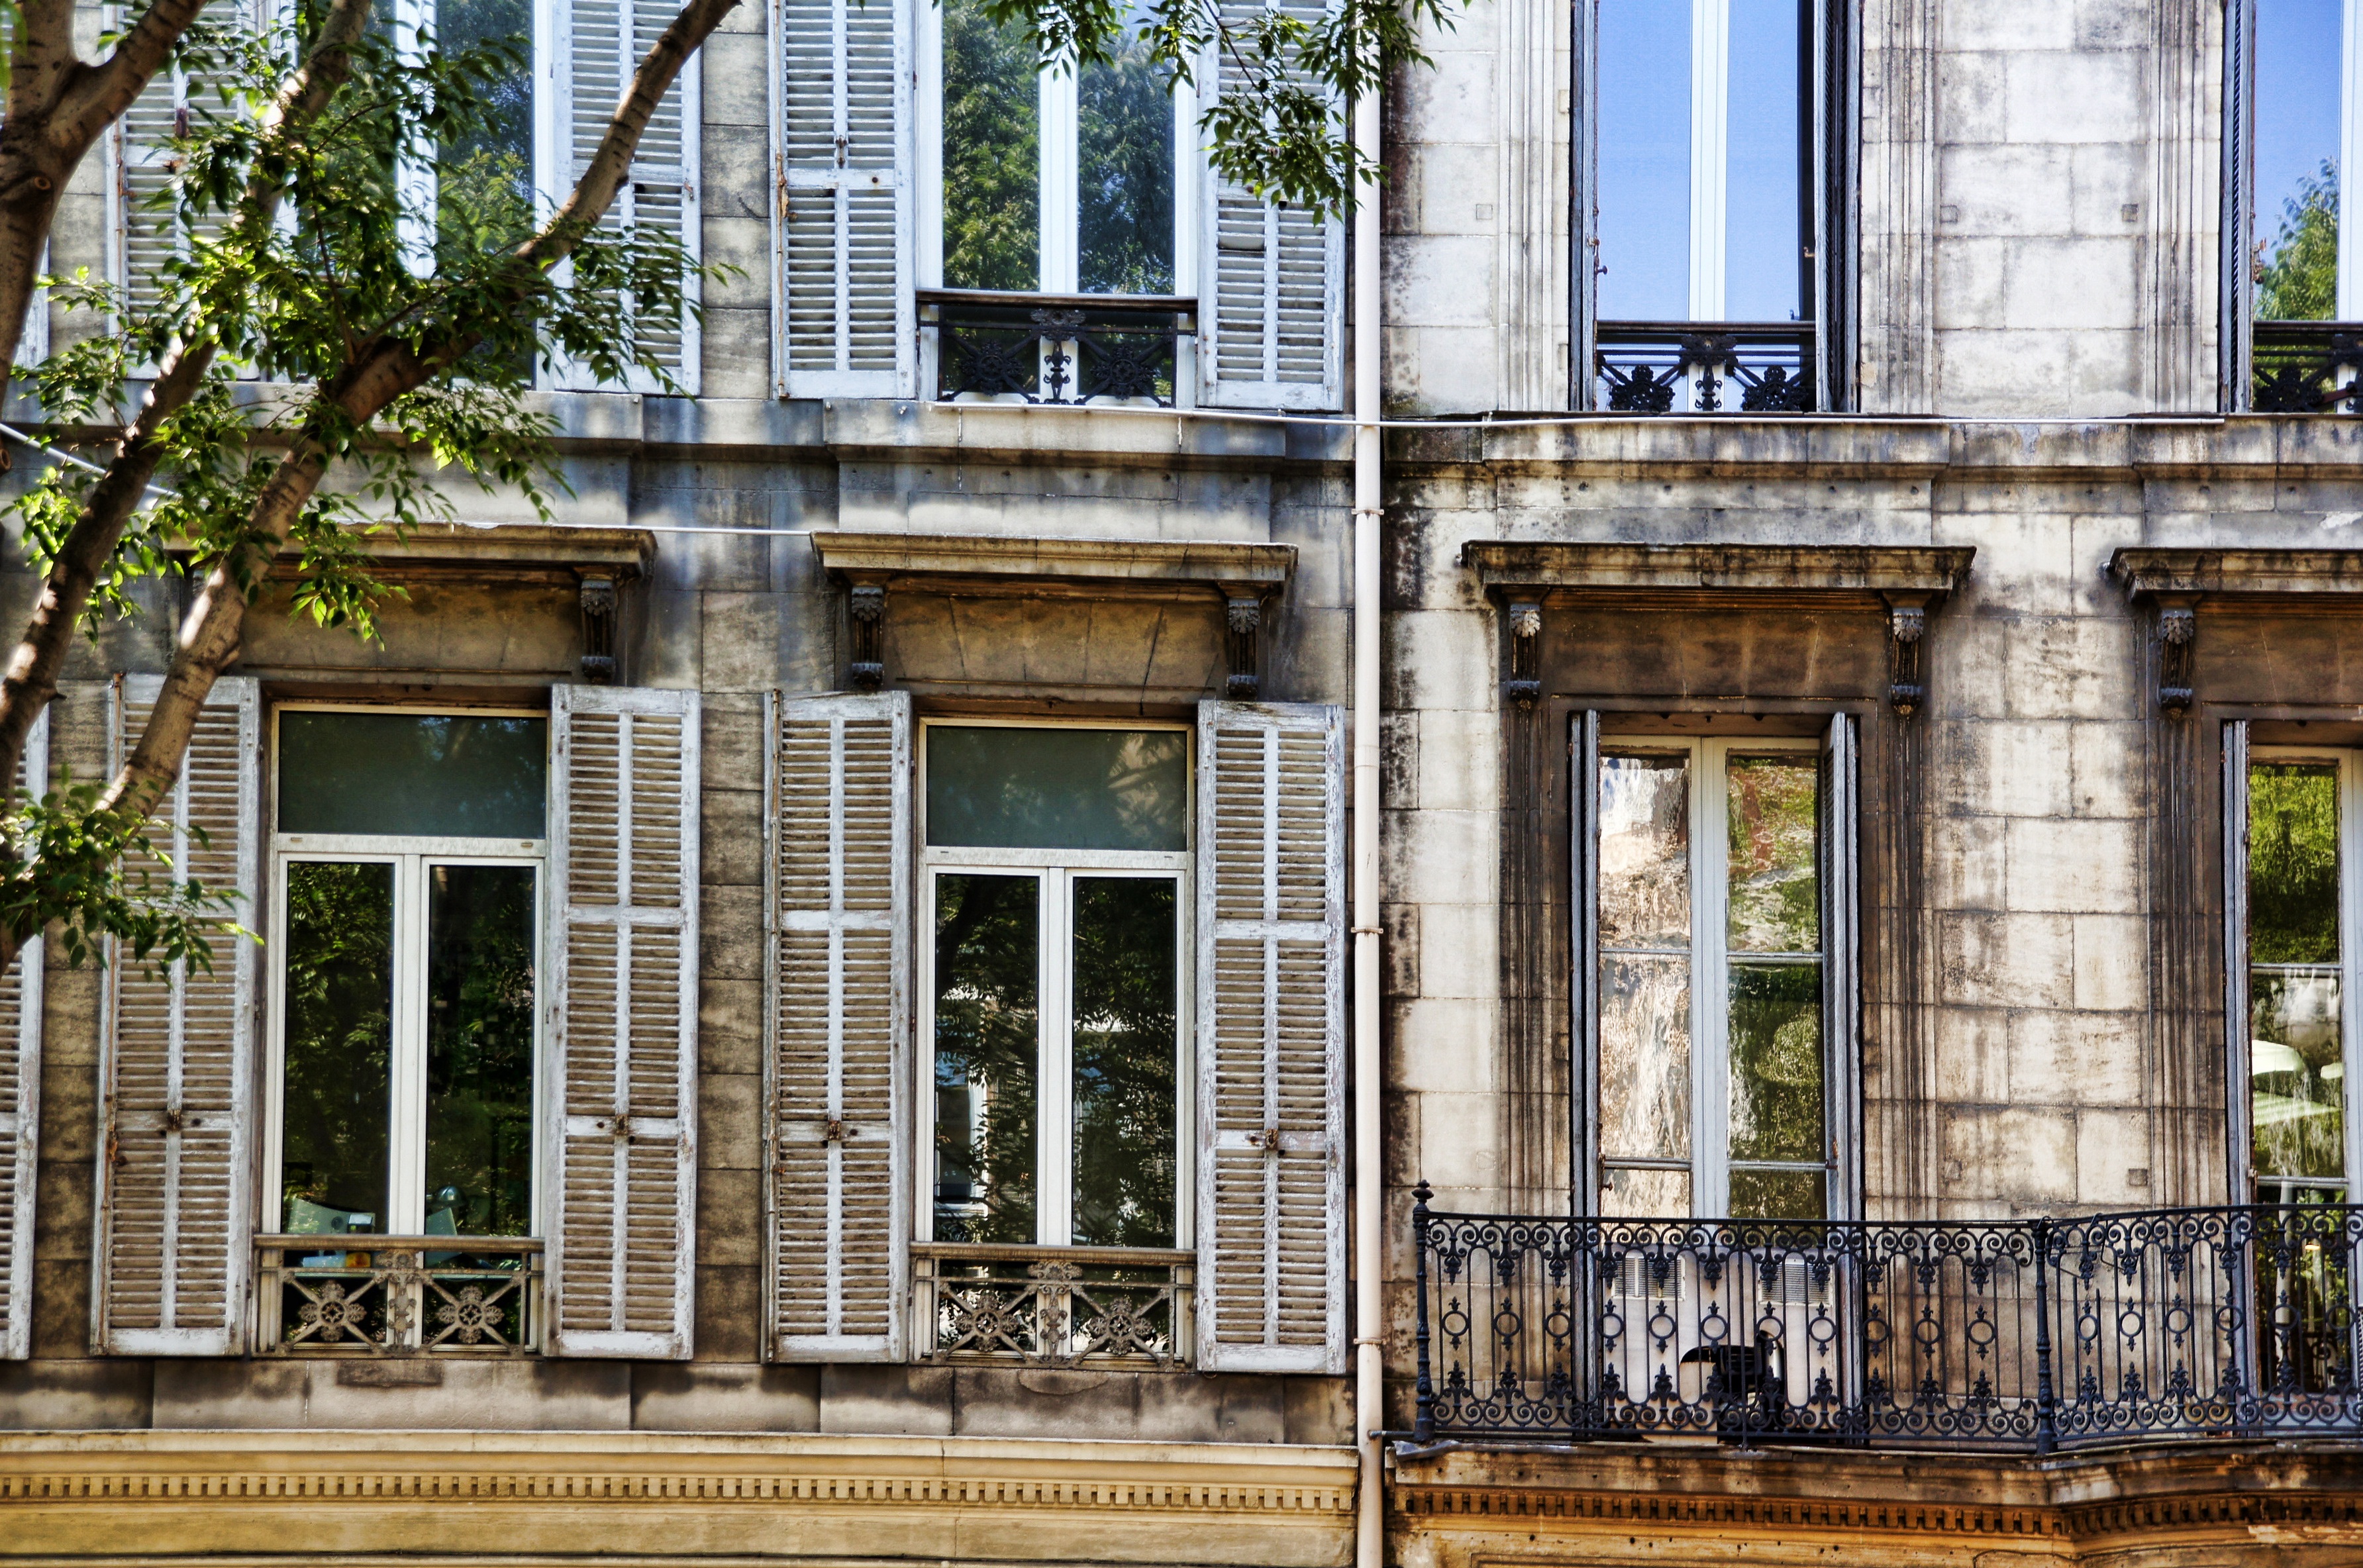
architecture, wood, mansion, house, window, building, home, porch, balcony, france, mediterranean, cottage, facade, courtyard, provence, estate, marseille, neighbourhood, bowever, urban area, residential area